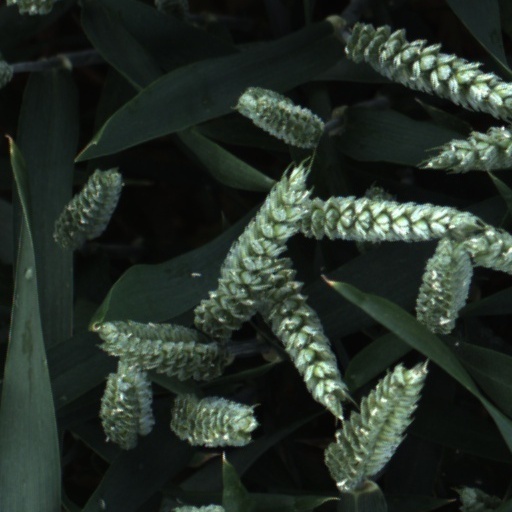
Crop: wheat